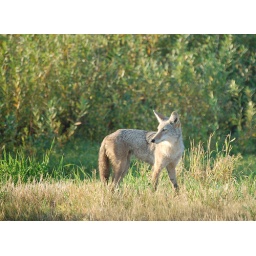
This coyote was standing above a slough where a few ducks and many nutria were swimming. Quite a smorgasboard.